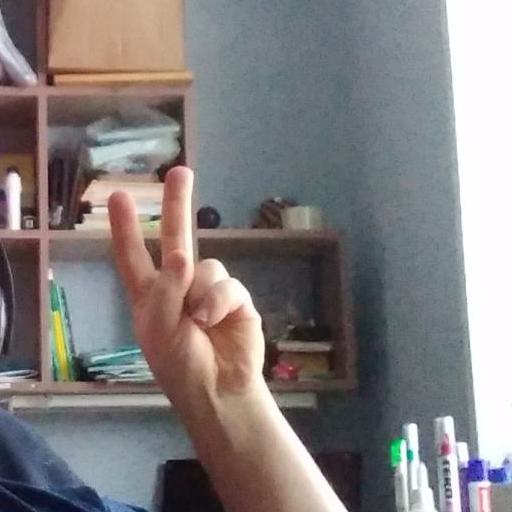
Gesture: peace